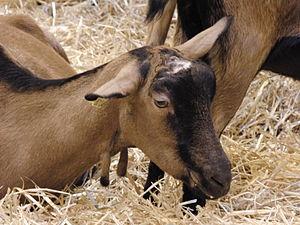
Chèvre Alpine - Salon international de l'agriculture 2011, Paris, France
Le crottin de Chavignol est un fromage de chèvre français originaire du village berrichon de Chavignol situé dans le département du Cher, la région Centre-Val de Loire et la région naturelle du Sancerrois.
La chèvre alpine est une race caprine originaire des Alpes. Elle est de taille moyenne et se caractérise par une robe chamoisée, la plus répandue. Cette race est une excellente laitière qui s'est imposée dans les élevages de type intensif auprès de la Saanen. Elle partage avec cette dernière un schéma de sélection important, dans lequel l'insémination artificielle occupe une place déterminante. C'est la première race caprine française en termes d'effectifs, avec 140 000 chèvres au contrôle laitier.